Guts (Berserk)

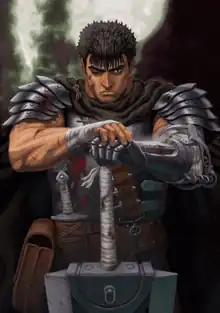
Guts, as illustrated by Kentaro Miura

is a fictional character and the protagonist of the manga series "Berserk", created by Kentaro Miura. Guts is a mercenary who travels from company to company and companionship to companionship. After meeting Griffith, Guts is defeated in battle by Griffith and is forced to join the Band of the Hawk as the latter proclaims he now "owns" him. The dynamic and turbulent relationship between Guts and Griffith, the leader of the Band of the Hawk, forms the primary focus of the manga. After the events of the Eclipse, during which he loses his left forearm and right eye, Guts seeks revenge on Griffith.